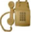
Label: telephone